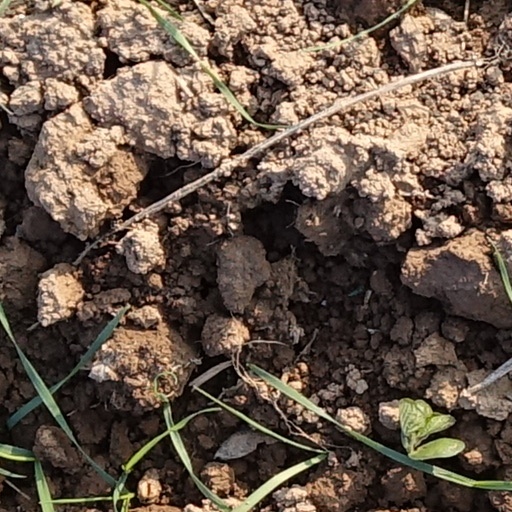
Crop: wheat